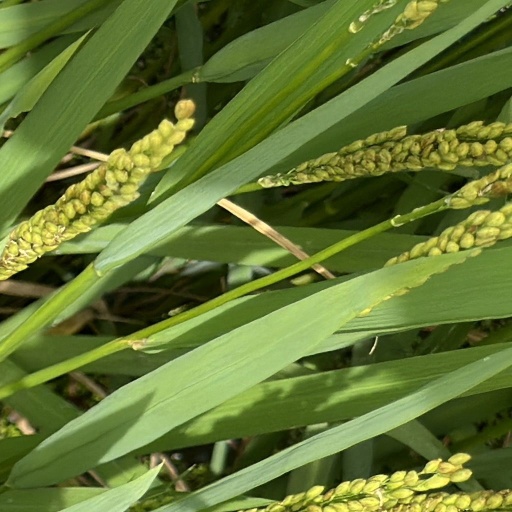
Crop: rice